Nábrók

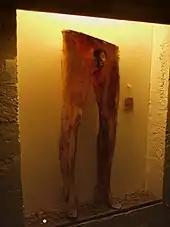
A replica of a pair of at The Museum of Icelandic Sorcery & Witchcraft. At the right is the magical symbol that is part of the ritual and at its feet are coins.

' or ' (calqued as necropants, literally "corpse breeches") are a pair of pants made from the skin of a dead human, which are believed in Icelandic witchcraft to be capable of producing an endless supply of money. It is highly unlikely these pants ever existed outside of folklore.